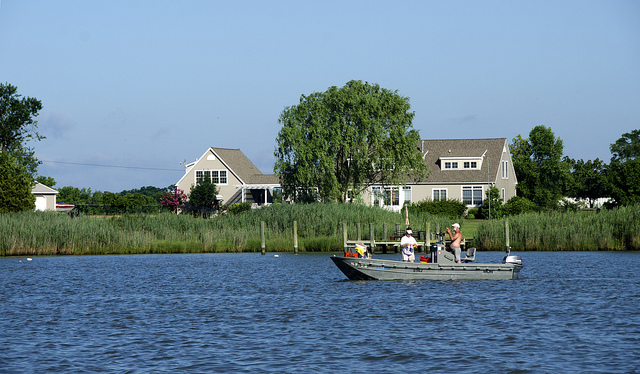
A fishing boat in the water near a house in the grass.

Two men are on a boat together in the middle of a pristine and beautiful lake.

Two men on a boat in a lake near a house.

A couple people who are fishing on a boat.

People fishing from a small boat in a lake